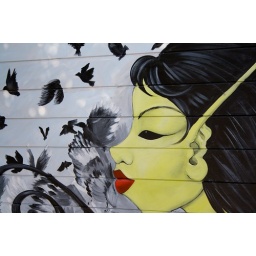
Alien girl and a flock of birds in potrero hill